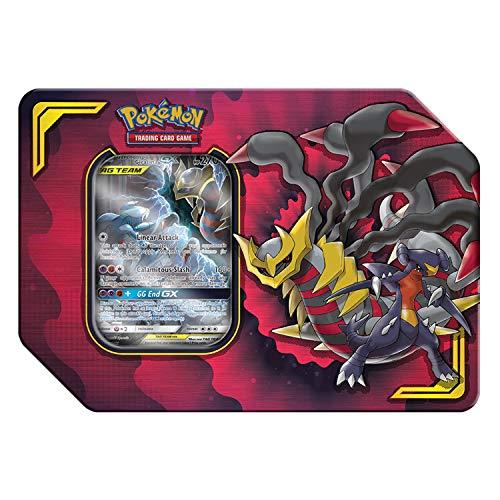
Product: Pokemon TCG: Tag Team Giratina & Garchomp | 4 Booster Pack | 1 Metal Tag Team Gx Marker | 1 of 3 Foil Tag Team Pokémon-GX Tin
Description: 1 of 3 foil tag team Pokémon with special art: Mewtwo and mew-gx, Lucario, and Melmetal-Gx, or garchomp and giratina-gx.
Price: $24.99
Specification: ProductDimensions:2.9x8.1x5.7inches|ItemWeight:13.8ounces|ShippingWeight:13.8ounces(Viewshippingratesandpolicies)|ASIN:B07WDLYJZP|Itemmodelnumber:728192504990|Manufacturerrecommendedage:6yearsandup